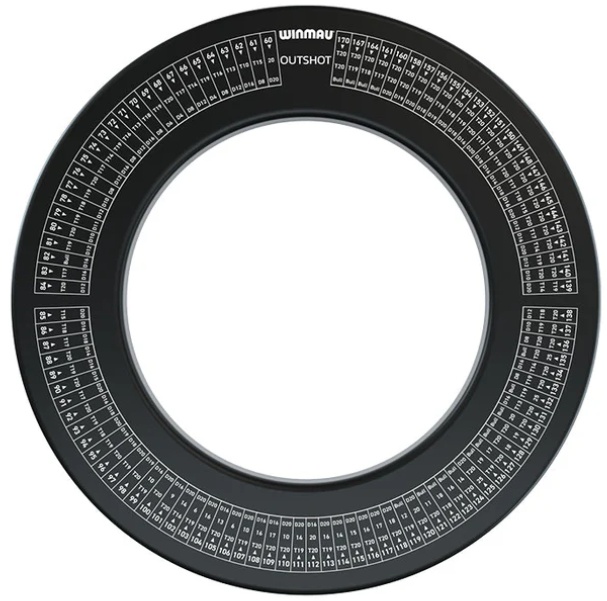
Winmau Outshot Dartboard Surround
Winmau Outshot black dartboard surround Suitable for all Winmau bristle dartboards Perfect for home or club use.
Brand: C.P.Dean Company
Category: Sporting Goods > Indoor Games > Throwing Darts > Dart Backboards